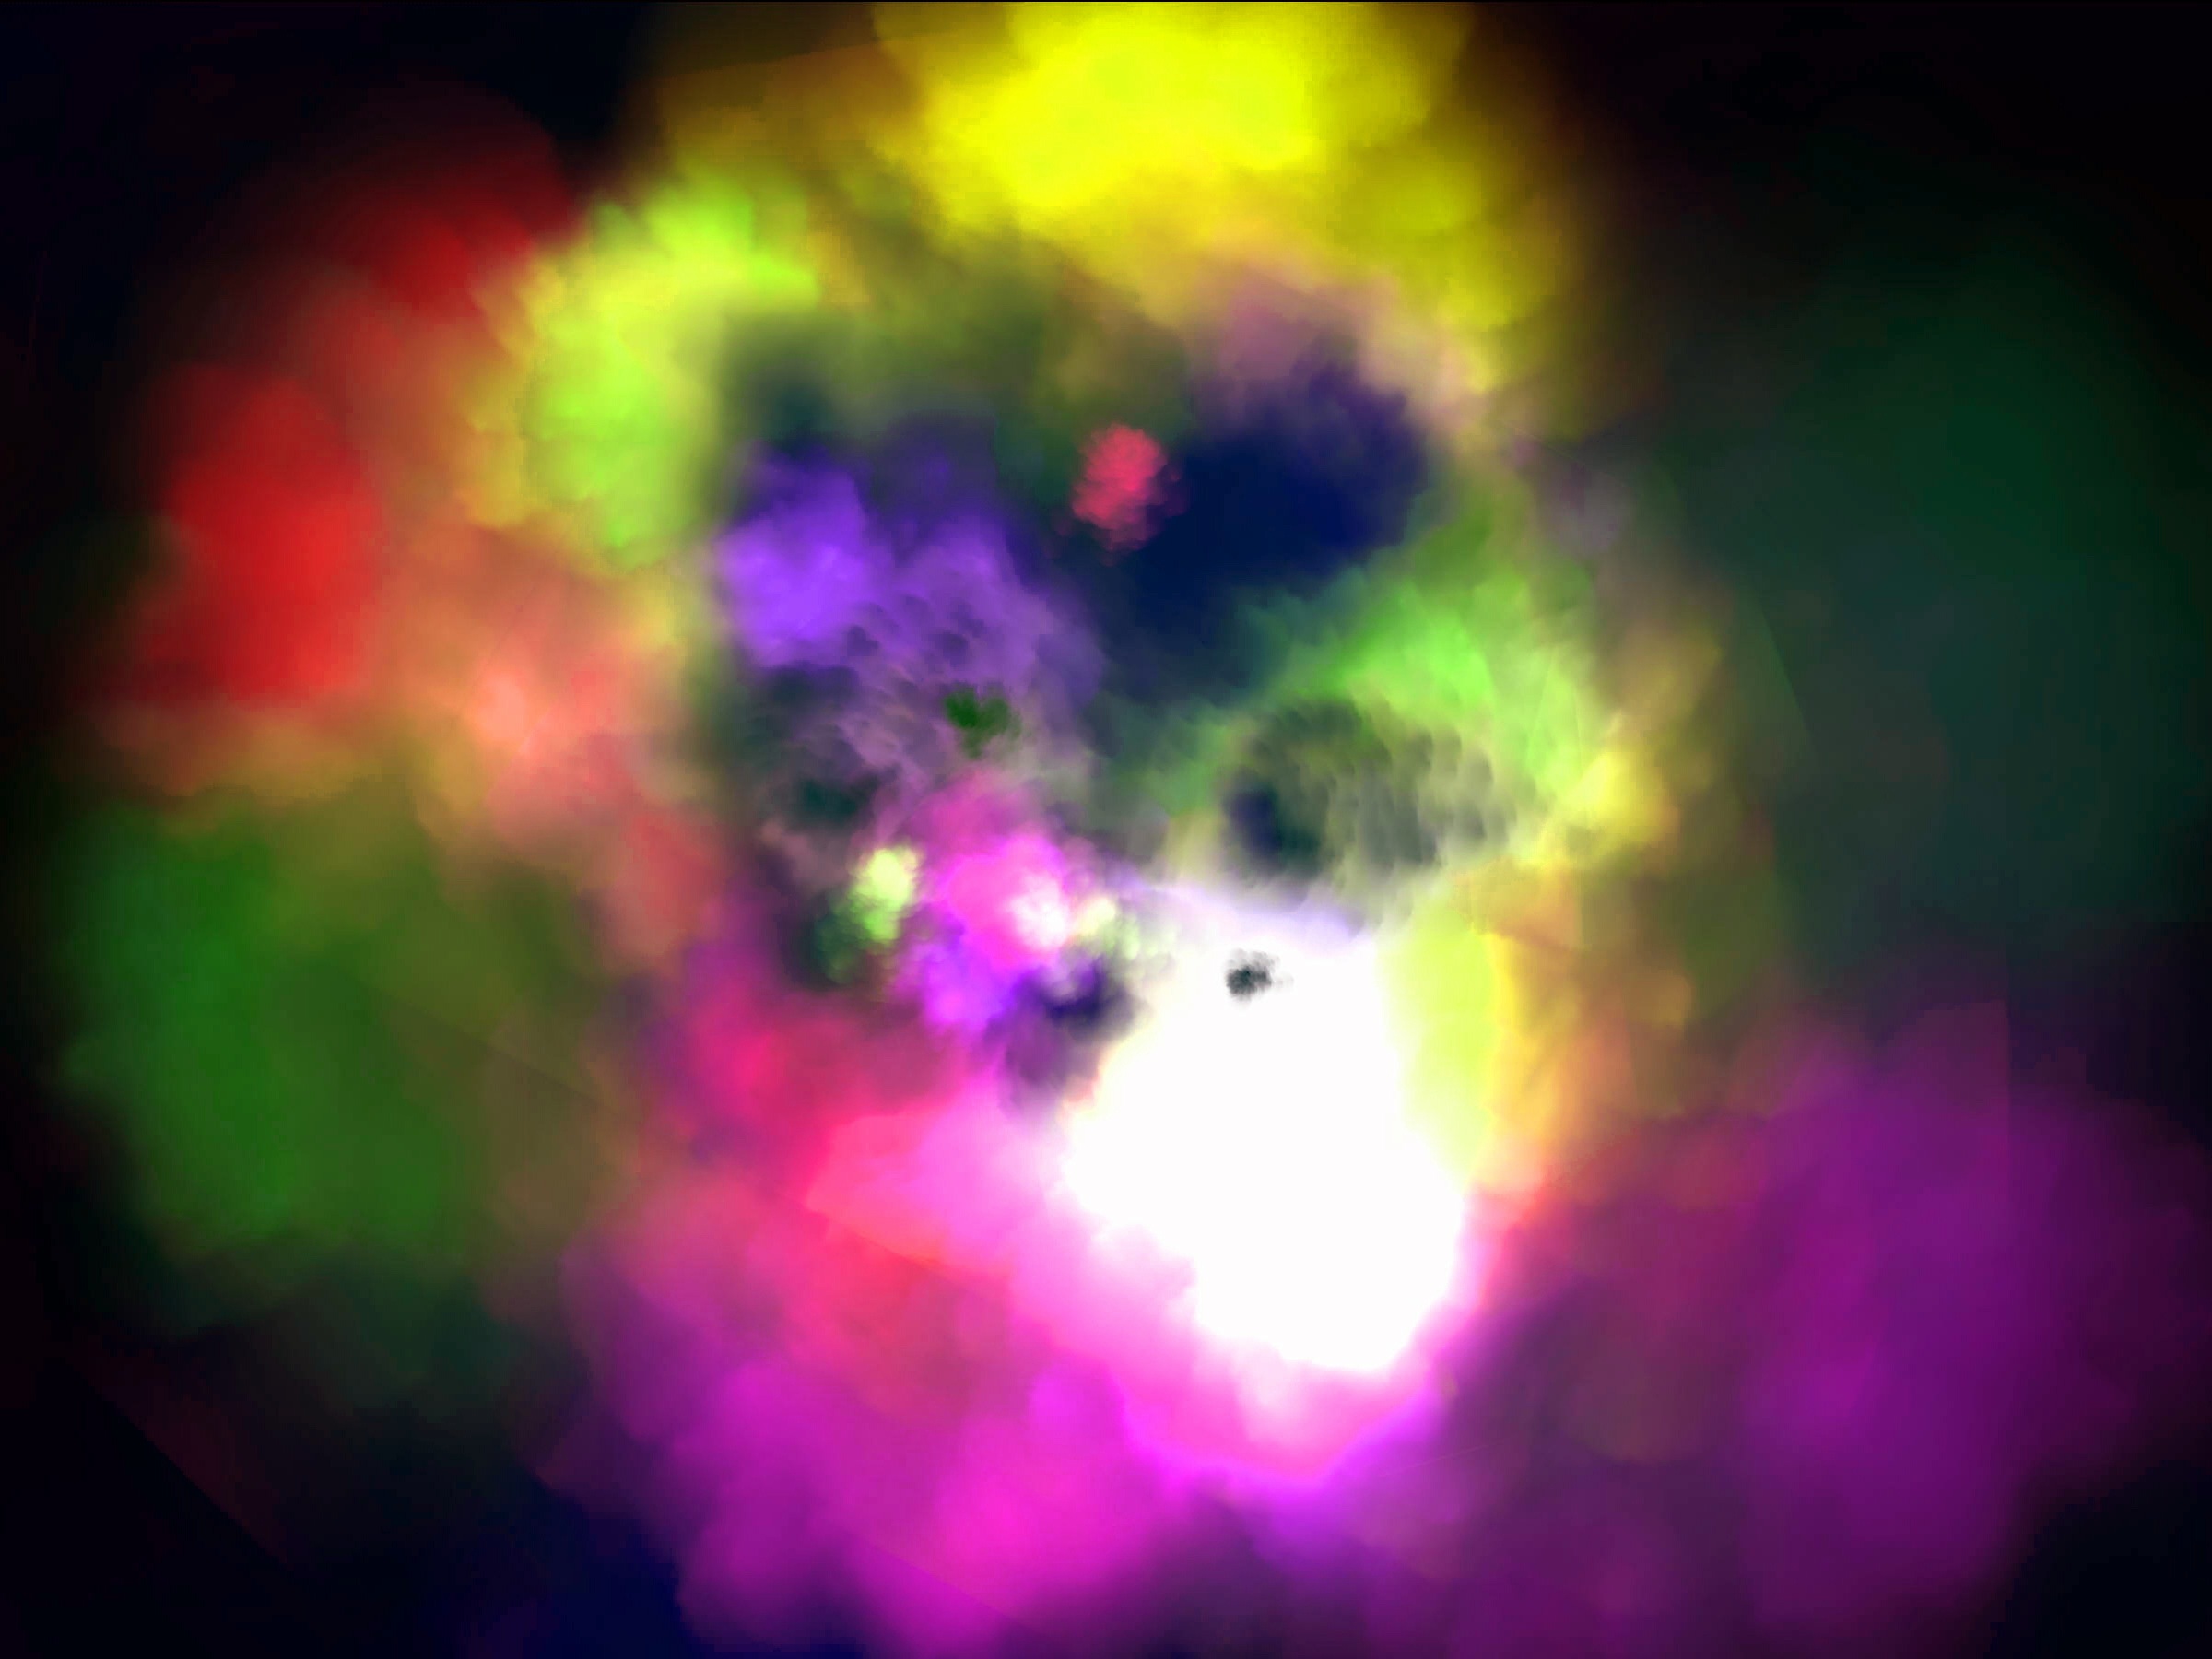
light, sunlight, texture, pattern, color, colorful, explosion, nebula, outer space, lens flare, astronomical object, neon colors, special effects, paint dust, farbpulver, color mist, fractal art